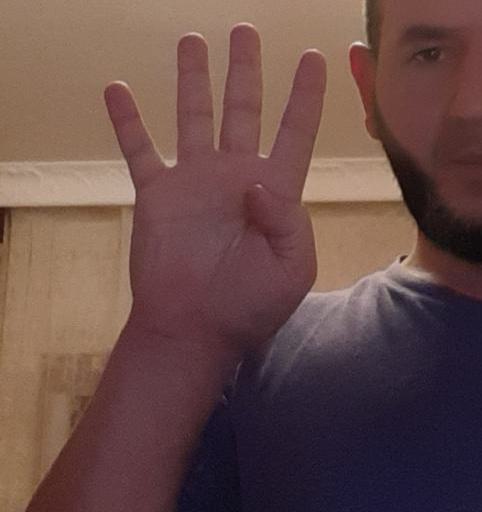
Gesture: four